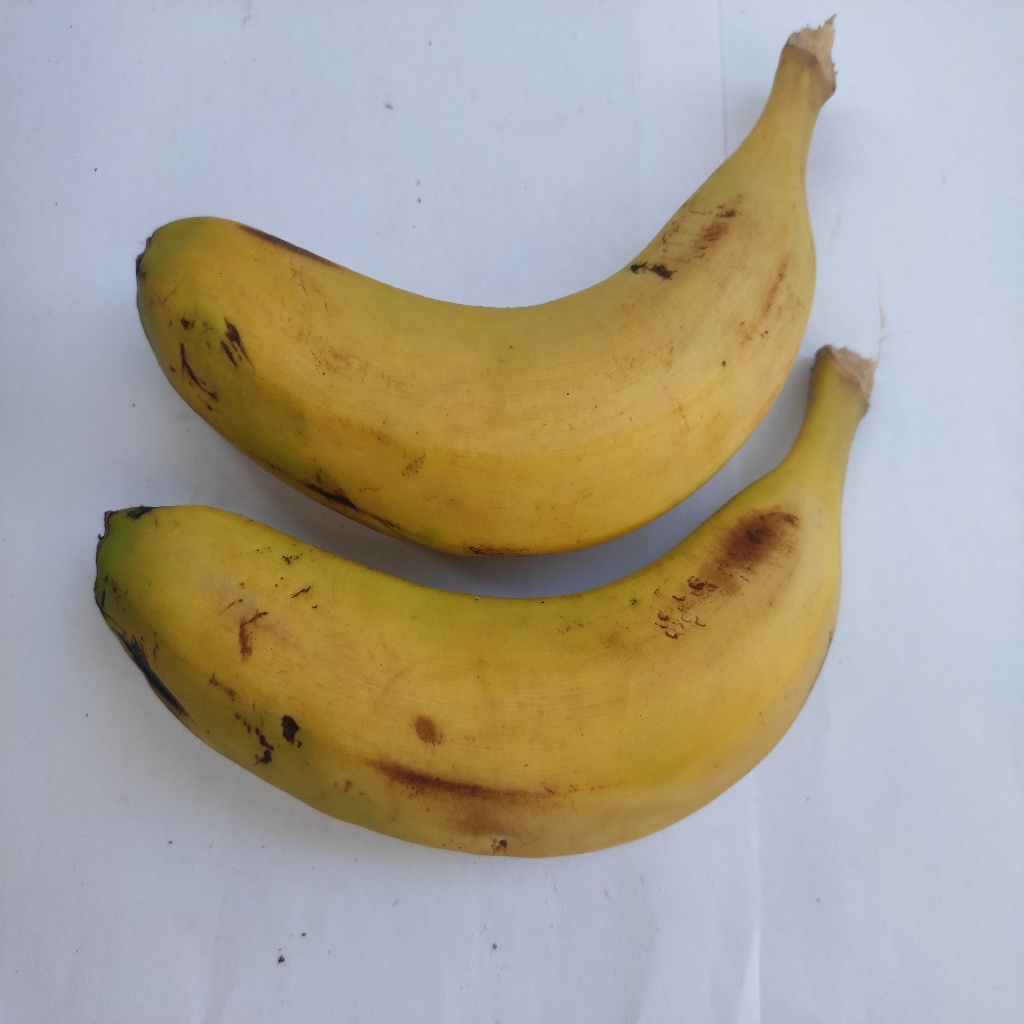
Crop: banana
Quality class: Class_A